Kosuke Fukudome

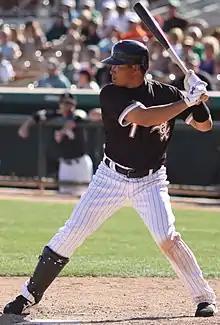
Fukudome with the Chicago White Sox

Fukudome signed a 1-year $1 million contract with the Chicago White Sox on February 14, 2012. On June 22, Fukudome was designated for assignment after hitting .171, 0 home runs and 4 RBI in 24 games played and 41 at-bats. Fukudome was released June 26.